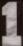
Number: 1